Rodent

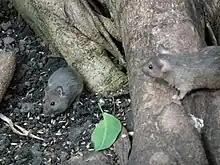
Nepotistic species such as house mice rely on urine, feces and glandular secretions to recognize their kin.

Rodents exhibit a wide range of types of social behavior ranging from the mammalian caste system of the naked mole-rat, the extensive "town" of the colonial prairie dog, through family groups to the independent, solitary life of the edible dormouse. Adult dormice may have overlapping feeding ranges, but they live in individual nests and feed separately, coming together briefly in the breeding season to mate. The pocket gopher is also a solitary animal outside the breeding season, each individual digging a complex tunnel system and maintaining a territory.